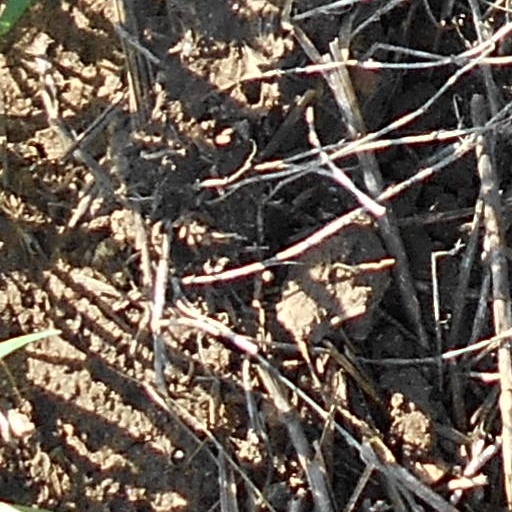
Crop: wheat